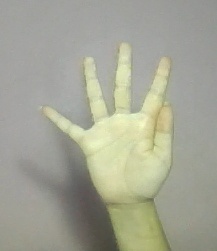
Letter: sheen